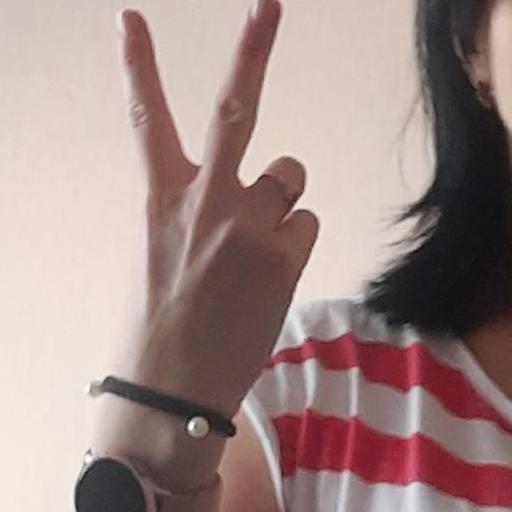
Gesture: peace_inverted